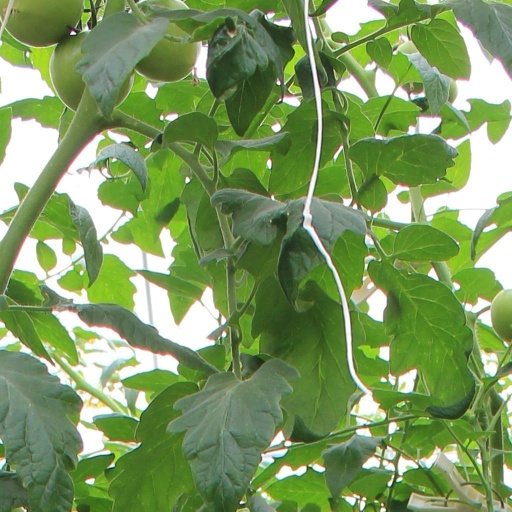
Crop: tomato